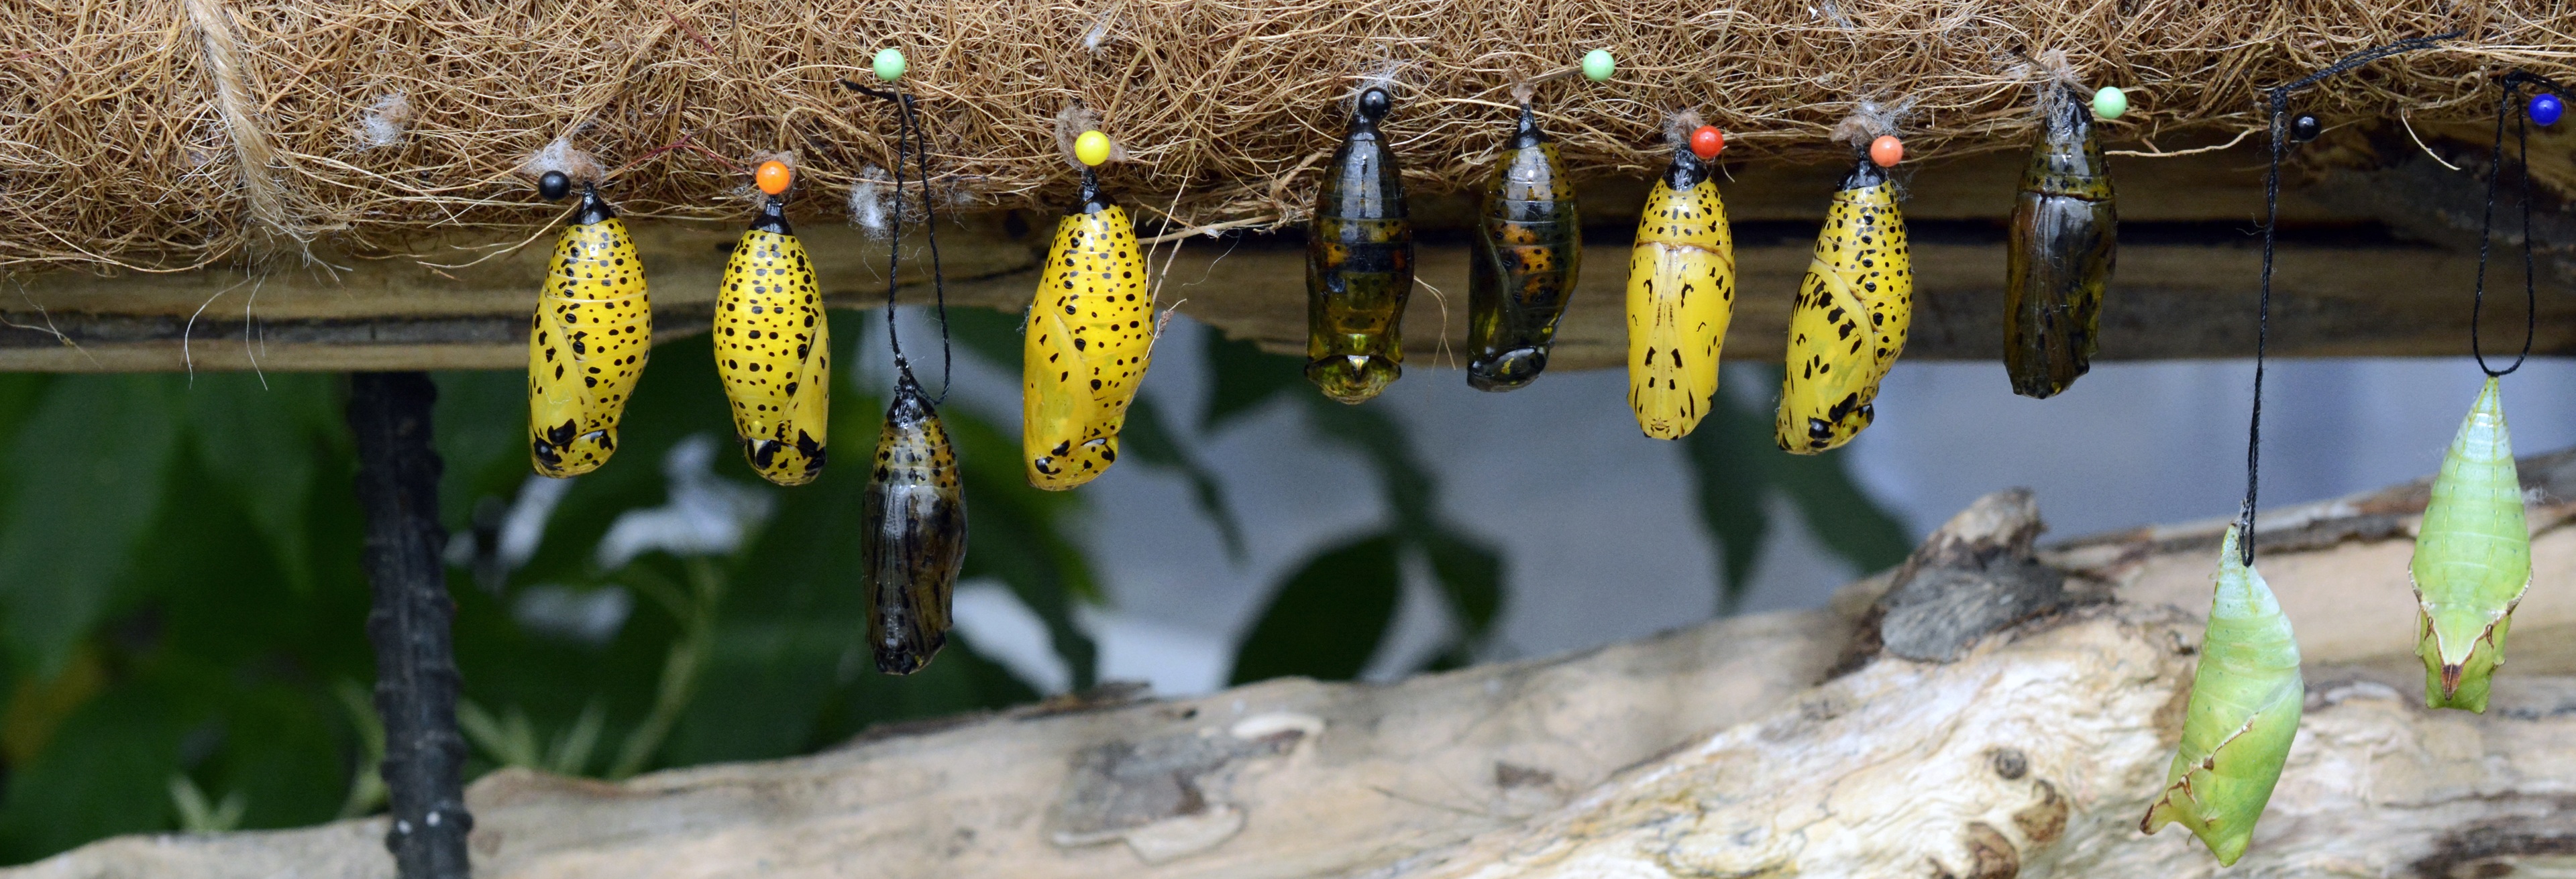
nature, wood, track, flower, animal, insect, banner, hanging, yellow, close, flora, aesthetic, spotted, pins, butterflies, breeding, metamorphosis, header, head image